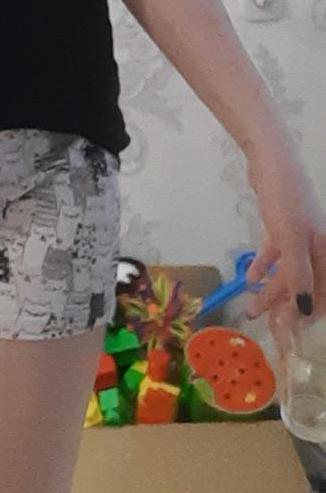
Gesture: no_gesture